Studio (album)

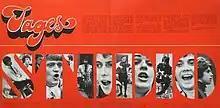
The gatefold inlay feature the band members superimposed over the album's title

According to vocalist Blom, tracks on "Studio" use instruments present in "ancient Swedish history", and generally used in genres not connected to pop music. Henriksson saw it as a tribute to the "spelmän" of Dalarna. Svensson ways the usage of Swedish folk music was a "gimmick which was the present [1967] trend", and that Tages refrained from using influences from India because of the Beatles doing it.